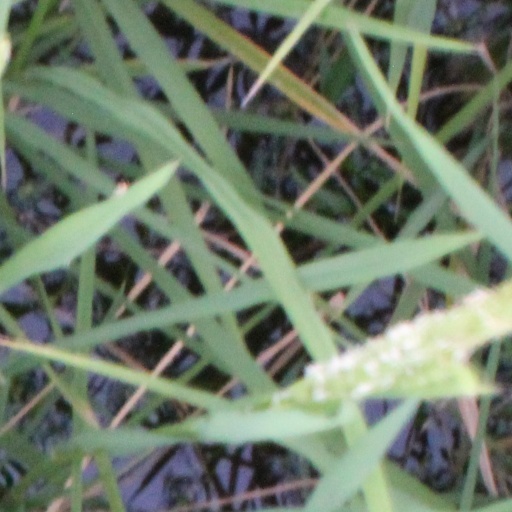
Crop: rice